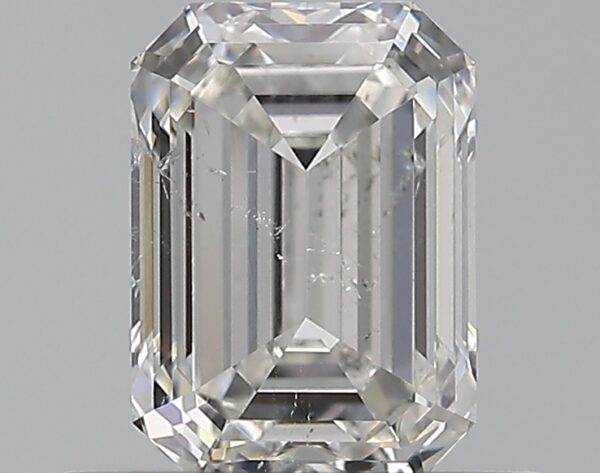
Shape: emerald
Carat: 0.72
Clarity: SI2
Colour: G
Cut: EX
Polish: VG
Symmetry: VG
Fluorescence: N
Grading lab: GIA
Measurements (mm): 5.91 x 4.22 x 2.89